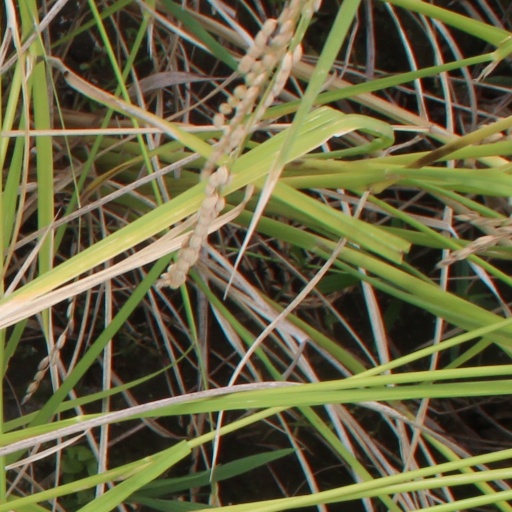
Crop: rice